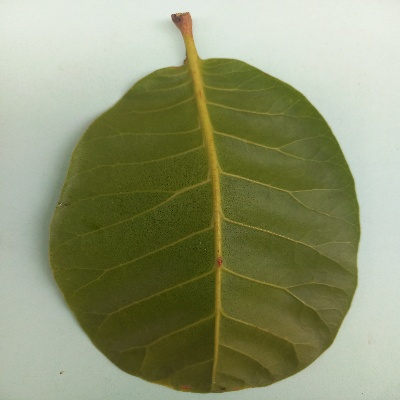
Crop: Cashew
Condition: healthy